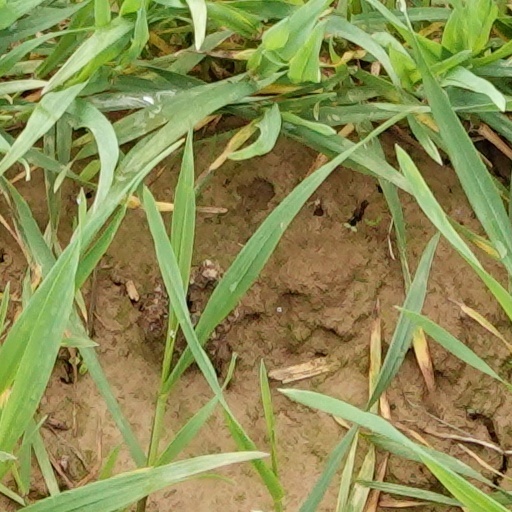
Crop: wheat